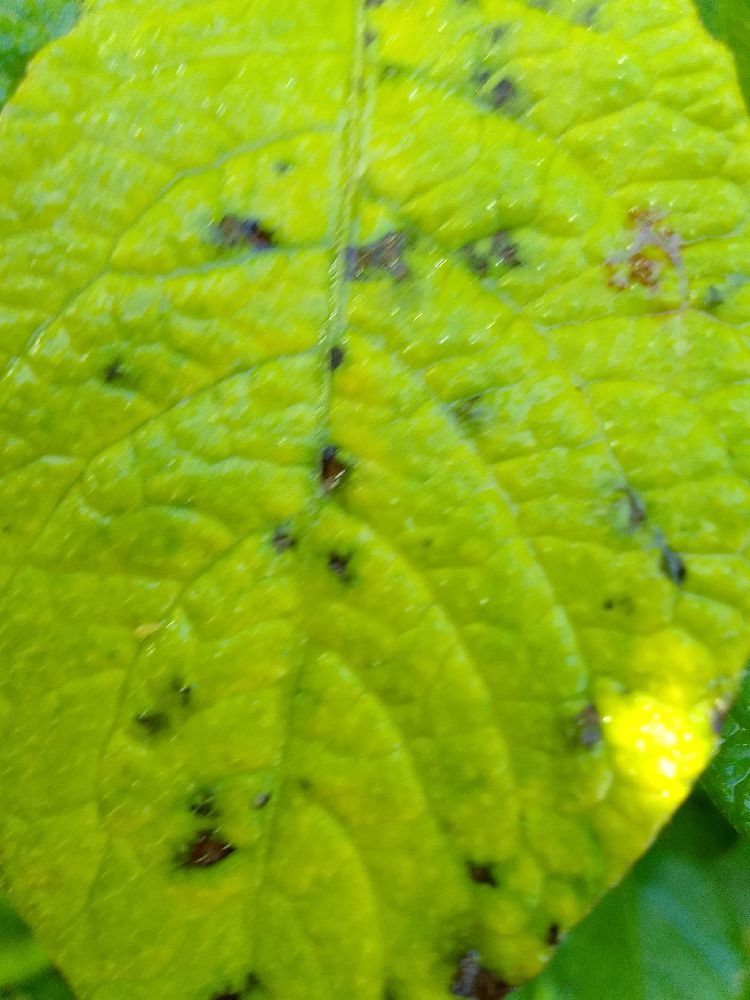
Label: Early blight